Free and open-source graphics device driver

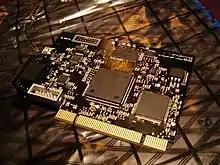
See caption

AMD's proprietary driver, AMD Catalyst for their Radeon, is available for Microsoft Windows and Linux (formerly fglrx). A current version can be downloaded from AMD's site, and some Linux distributions contain it in their repositories. It is in the process of being replaced with an AMDGPU-PRO hybrid driver combining the open-source kernel, X and Mesa multimedia drivers with closed-source OpenGL, OpenCL and Vulkan drivers derived from Catalyst.